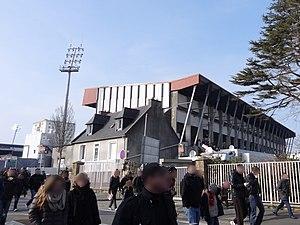
Match de football (Ligue 1) entre le Stade brestois 29 et l'Olympique lyonnais, le 3 mars 2013
Le premier tour des élections municipales de 2020 à Brest a lieu le 15 mars 2020. Le second tour, initialement prévu le 22 mars 2020, est d'abord reporté sine die en raison de la pandémie de maladie à coronavirus, puis fixé au 28 juin 2020. Il s'agit de renouveler les 55 conseillers municipaux et les 33 conseillers métropolitains de la commune, deux de moins qu'en 2014.